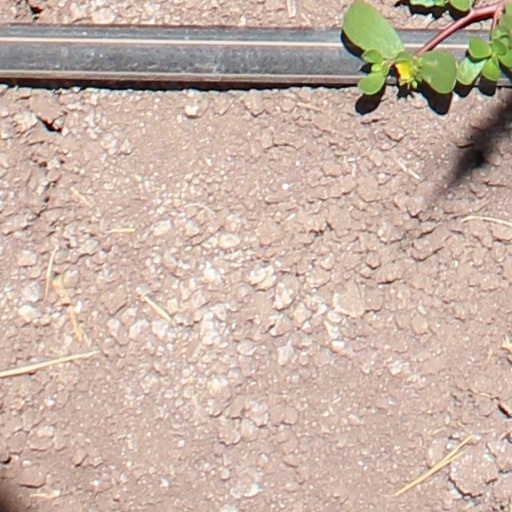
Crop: wheat